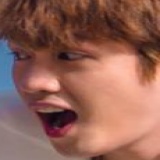
ca sĩ Fanny Trần